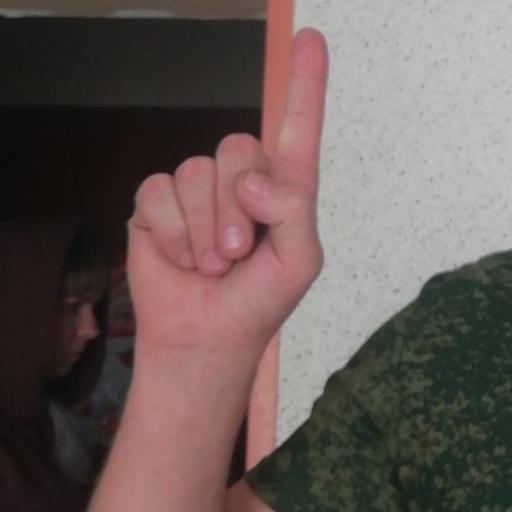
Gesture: one